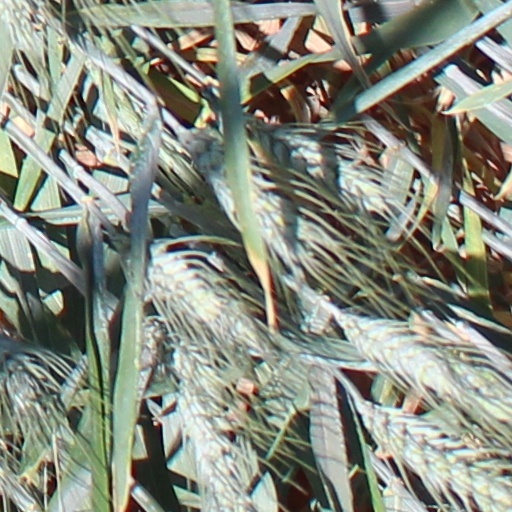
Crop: wheat